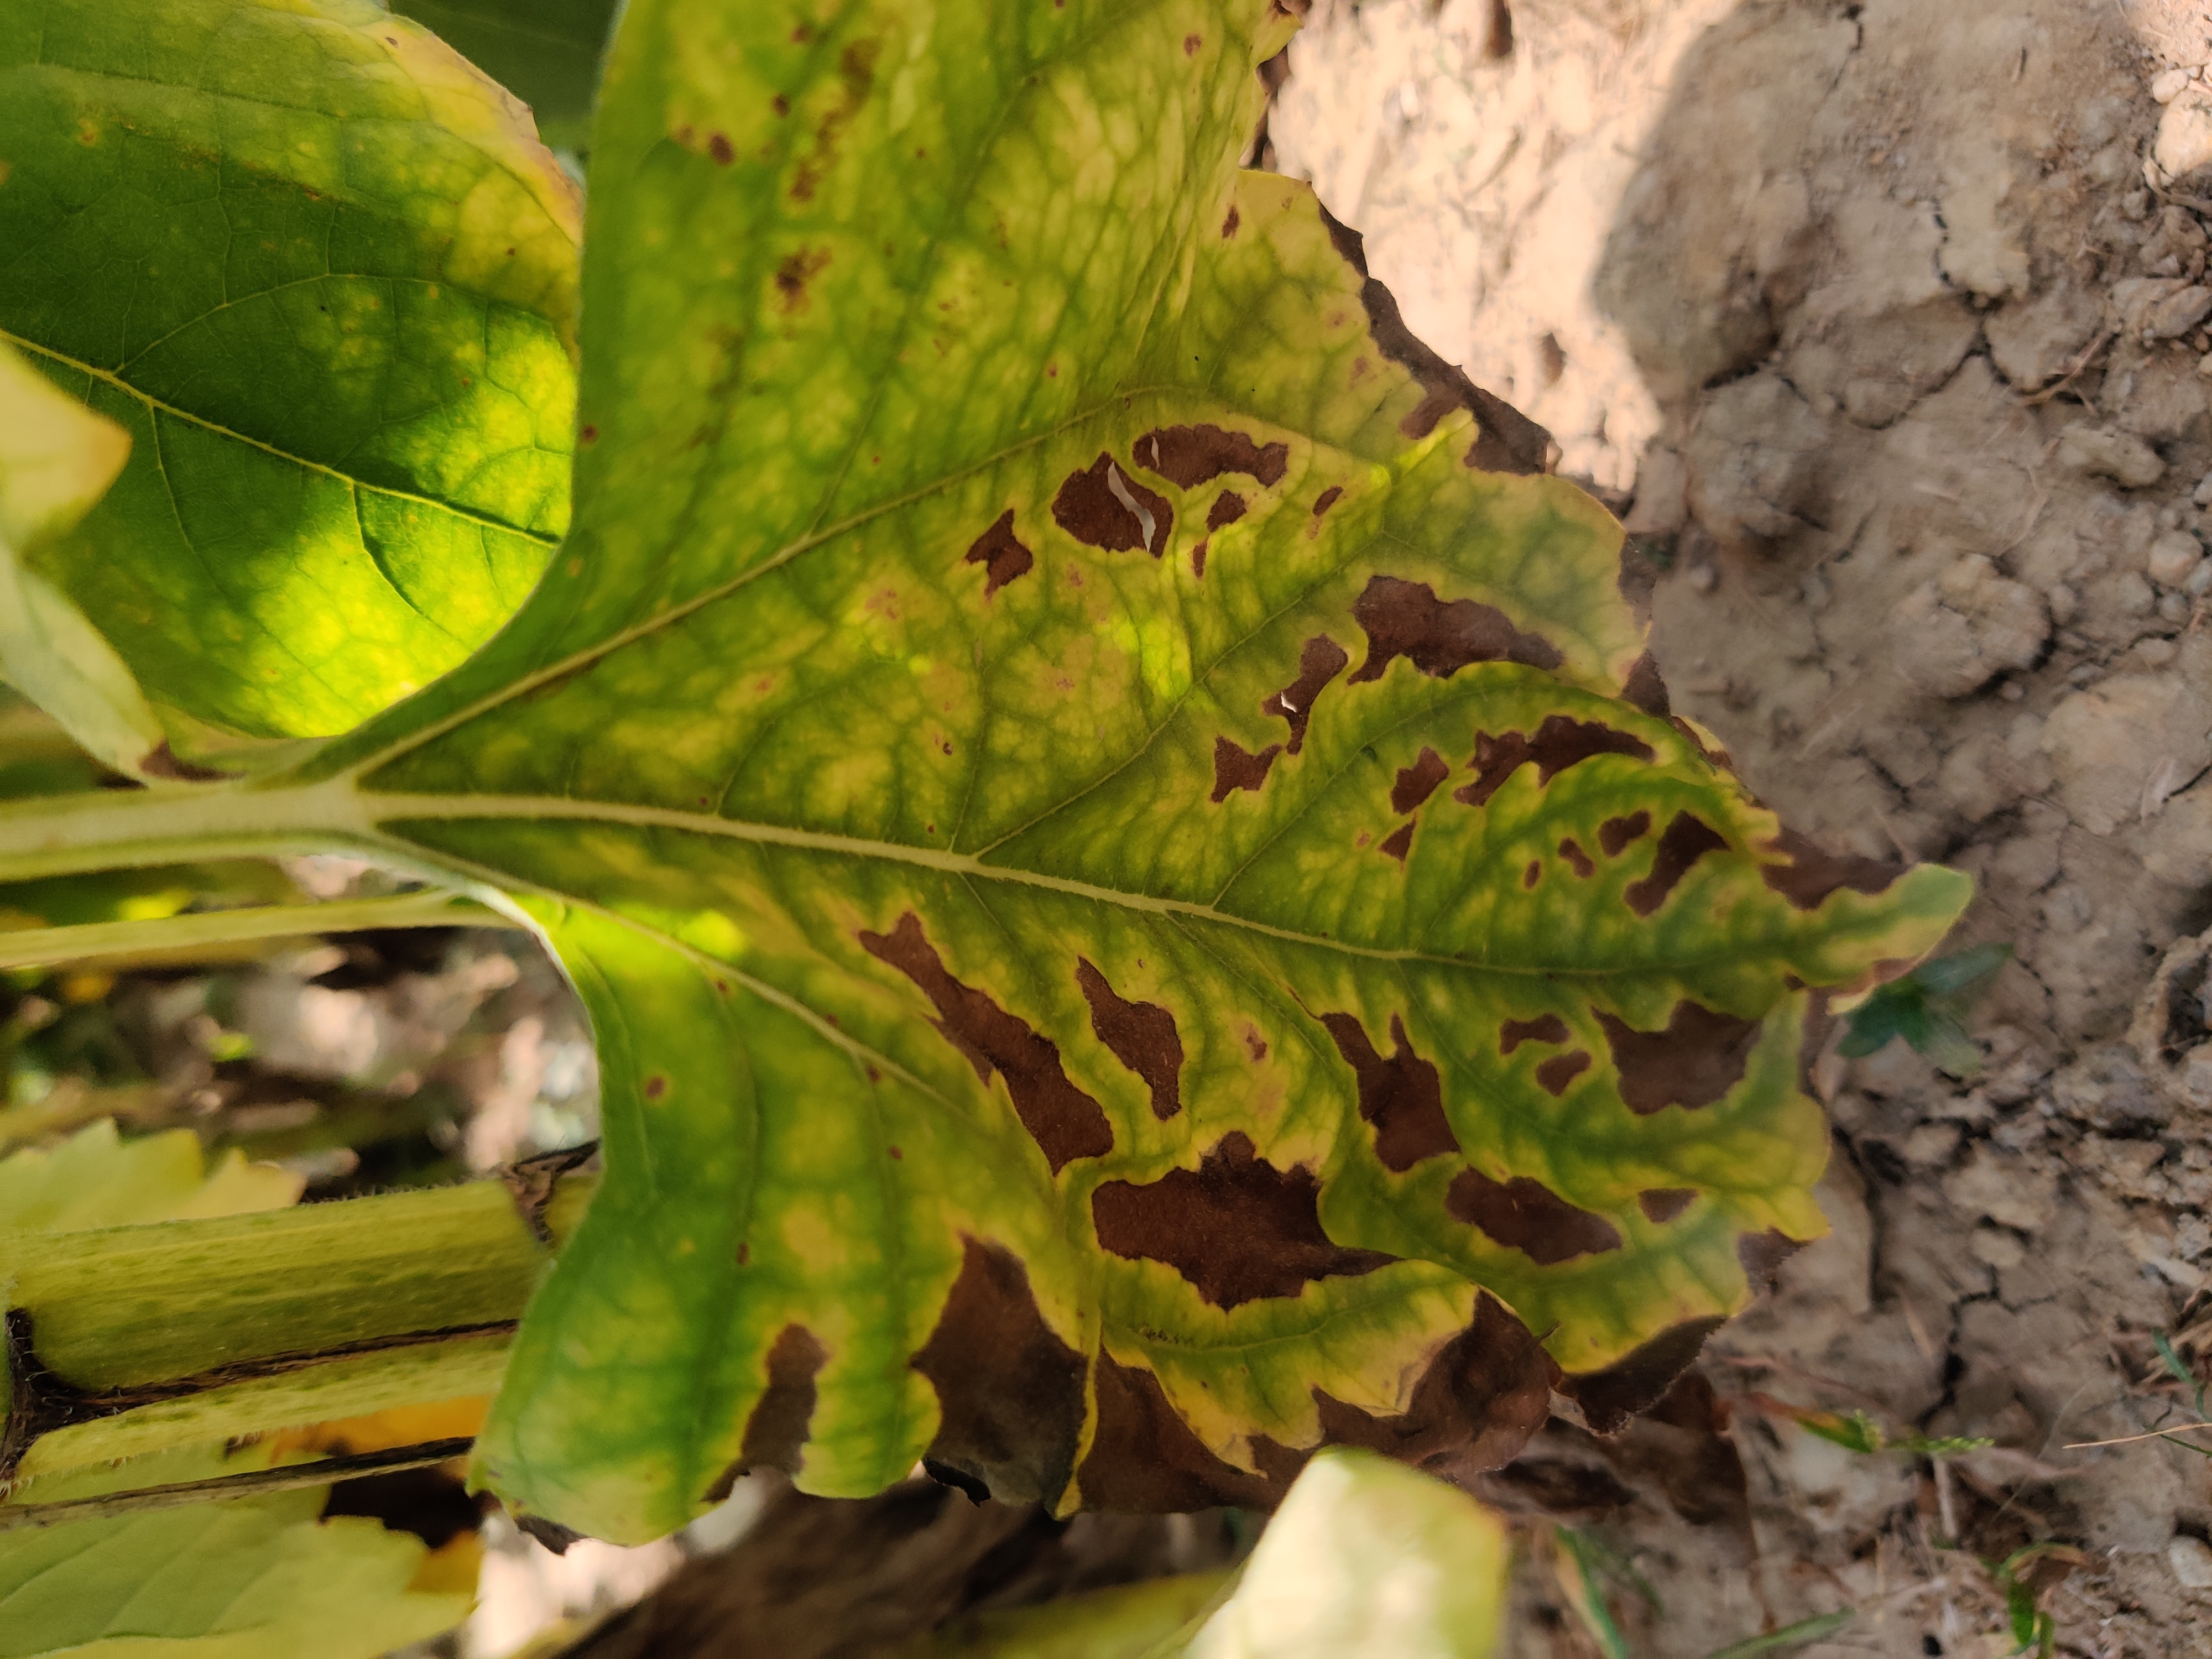
Label: Leaf_scars